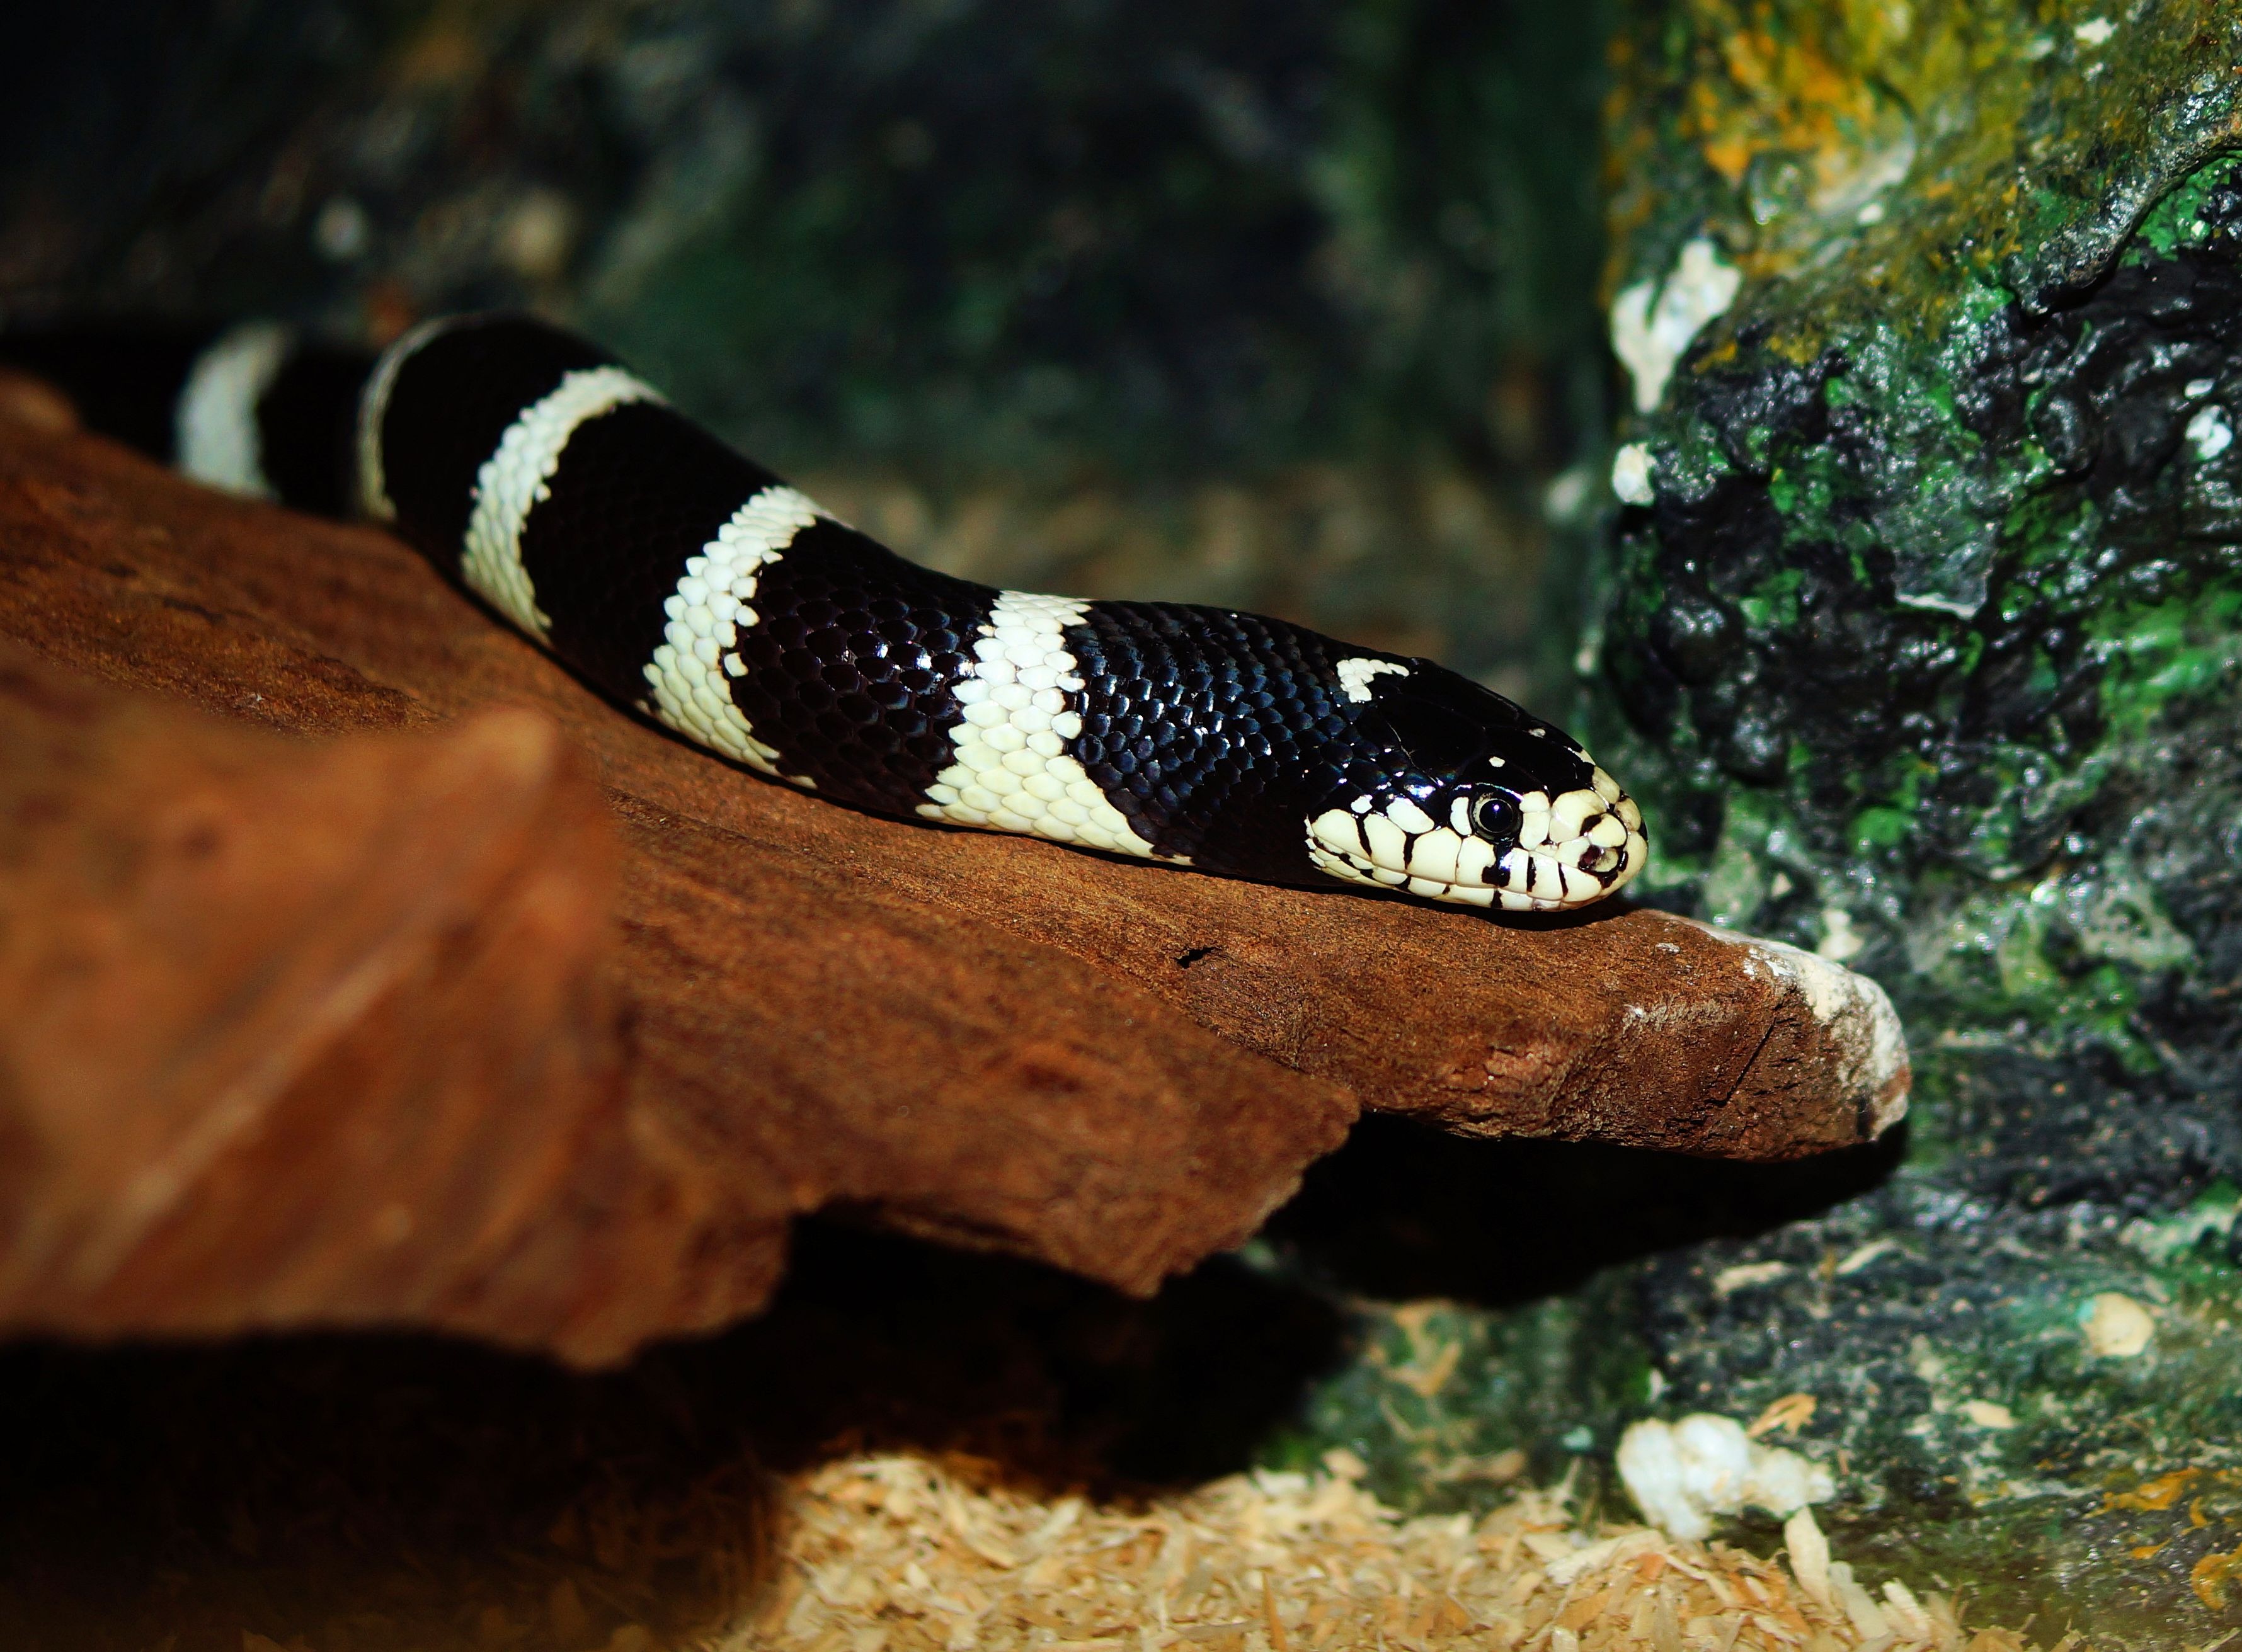
nature, wildlife, biology, reptile, close, fauna, close up, mexico, snake, vertebrate, terrarium, natter, macro photography, black and white striped, scaled reptile, chain natter, lampropeltis getula